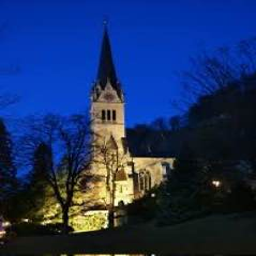
Kathedrale St. Florin